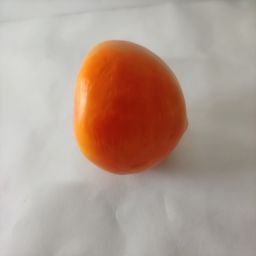
Crop: Tomato
Quality: Ripe